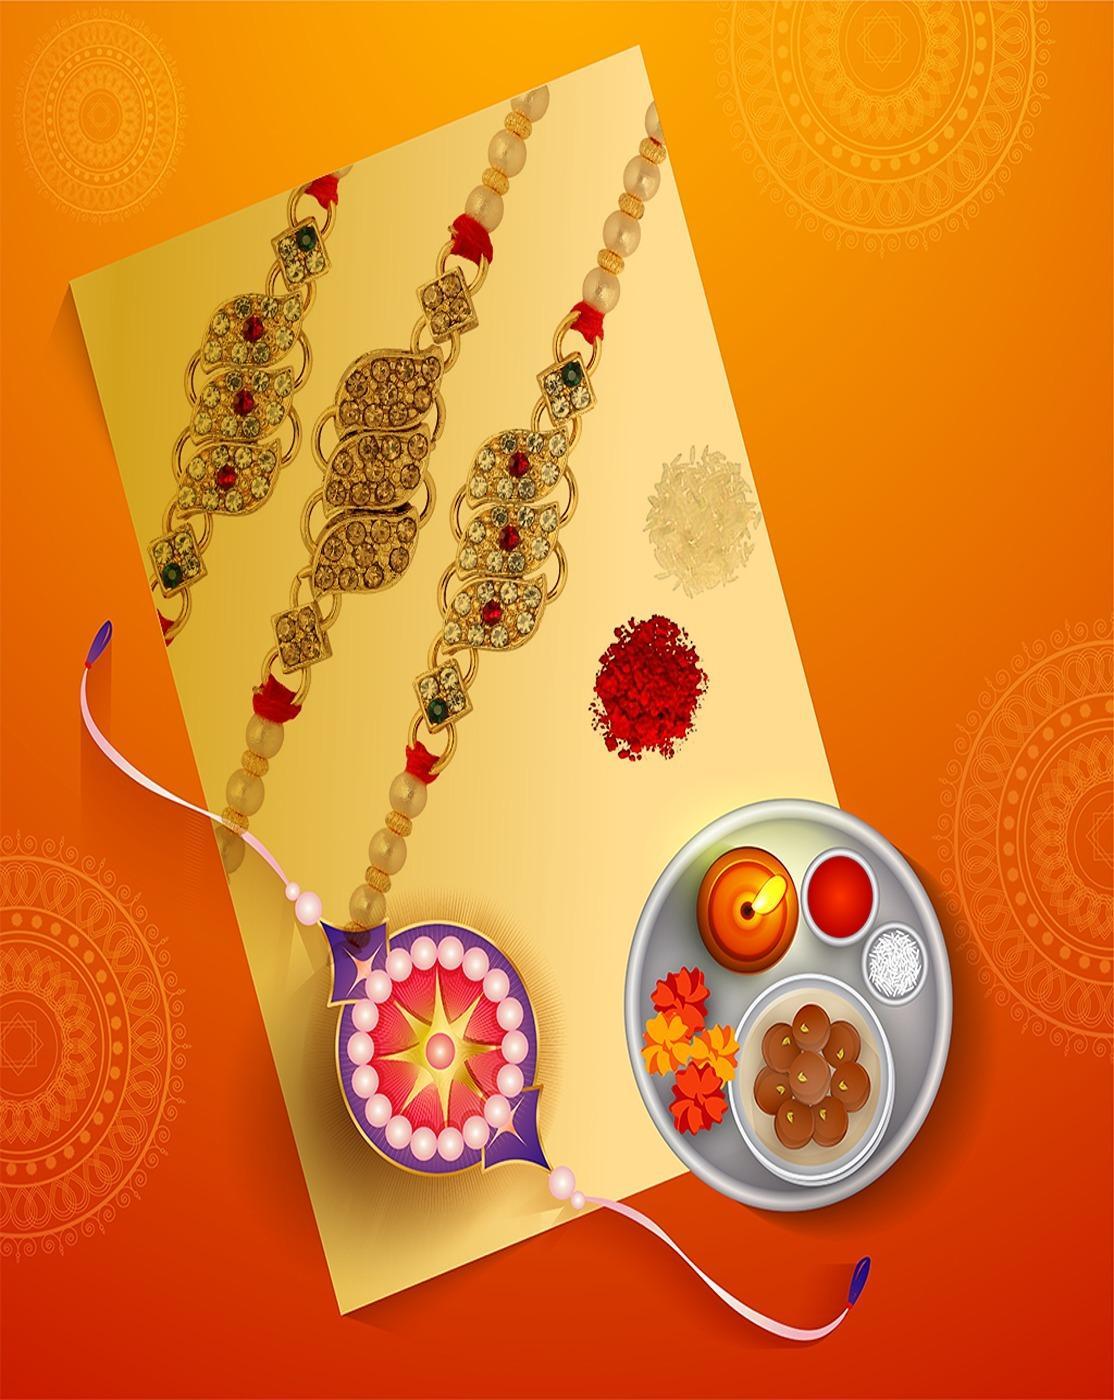
GLAMAA Floral Gold Plated Kundan and Pearl Rakhi Combo (Set of 3) with Roli Chawal and Raksha Bracelet Designer Rakhi for Men
Type: Rakhis
Brand: GLAMAA
Price: Rs. 249
 Rakhi Traditional Rakshabandhan Gift to Brothers from Beloved Sisters Rakshabandhan or Rakhi is a festival celebrating and honoring sibling love. It is love at its purest & deepest point. It is portrayed as the sister reminding the brother of the undying bond between—GLAMAA Festival Rakhi with Roli Chawal and Raksha Bandhan Card. Rakhi is the festival of expressing the feelings of love. Thus what can be better than expressing it to your loving brother by bringing a designer rakhi for him this year. In our range of designer rakhi, there is a vast choice for selecting the best one for your brother. The choice is in terms of designs, patterns, materials used and colors. So now depending on your suitability, you can choose the best designer rakhi gift to impress your brother. In fact, designer rakhis would be the one that your brother would also love to wear long after the celebration day of rakhi. A touch of modernity into the traditional and sacred thread of rakhi. The rakhi thread is introduced for the celebration of the festival of rakhi that is also known as ‘Raksha Bandhan’. Roli Chawal: The two most important ingredients of rakhi pooja thali is Roli and Chawal. Both are used for applying the auspicious tikka on the brother's forehead while performing the rituals of Raksha Bandhan. A sister has a heart filled with love and she prays strongly for her brother’s welfare and prosperity.
Features: Sacred Thread: Symbolizes protection and love tied by sisters on brothers' wrists.,Sibling Bond: Celebrates the special relationship and mutual affection between brothers and sisters.,Rituals: Include tilak, aarti, and prayers for the well-being and prosperity of brothers.,Gift Exchange: Brothers give gifts to sisters as a token of appreciation and affection.,Community Unity: Extends beyond siblings to include friends and neighbors, fostering harmony.
Included: Rakhi